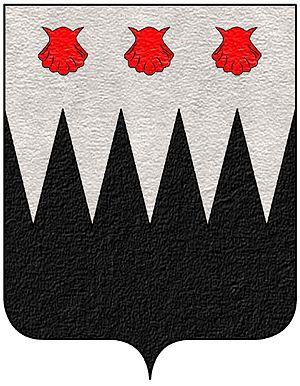
Les conjointes des souverains de Monaco ont tous porté le titre de leur époux, dame lorsque celui-ci était seigneur, princesse lorsque celui-ci était prince. Seuls deux hommes ont acquis le statut de prince par mariage, et sont devenus de fait princes de plein droit. Il n'apparaissent donc pas dans cette liste. Il s'agissait de :
La famille Terlinden est une famille de la noblesse belge originaire de Rheinberg, au nord de Düsseldorf en Allemagne, établie à Anvers à la fin du XVIᵉ siècle puis à Alost au début du XVIIᵉ siècle. Un ouvrage d'un J-F Houtart commence la filiation en 1645. Des recherches plus récentes que les sources du XIXᵉ siècle sur lesquelles se base ce compilateur font remonter la filiation au début du XVIᵉ siècle. Des sources qui, faute de recherches sérieuses, demandent confirmation, établissent une lignée remontant au XIVᵉ siècle.